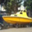
Label: ship